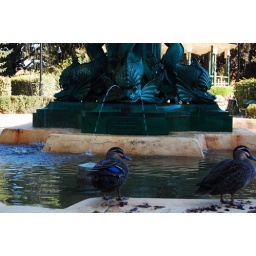
the water fountain with some ducks in front of it